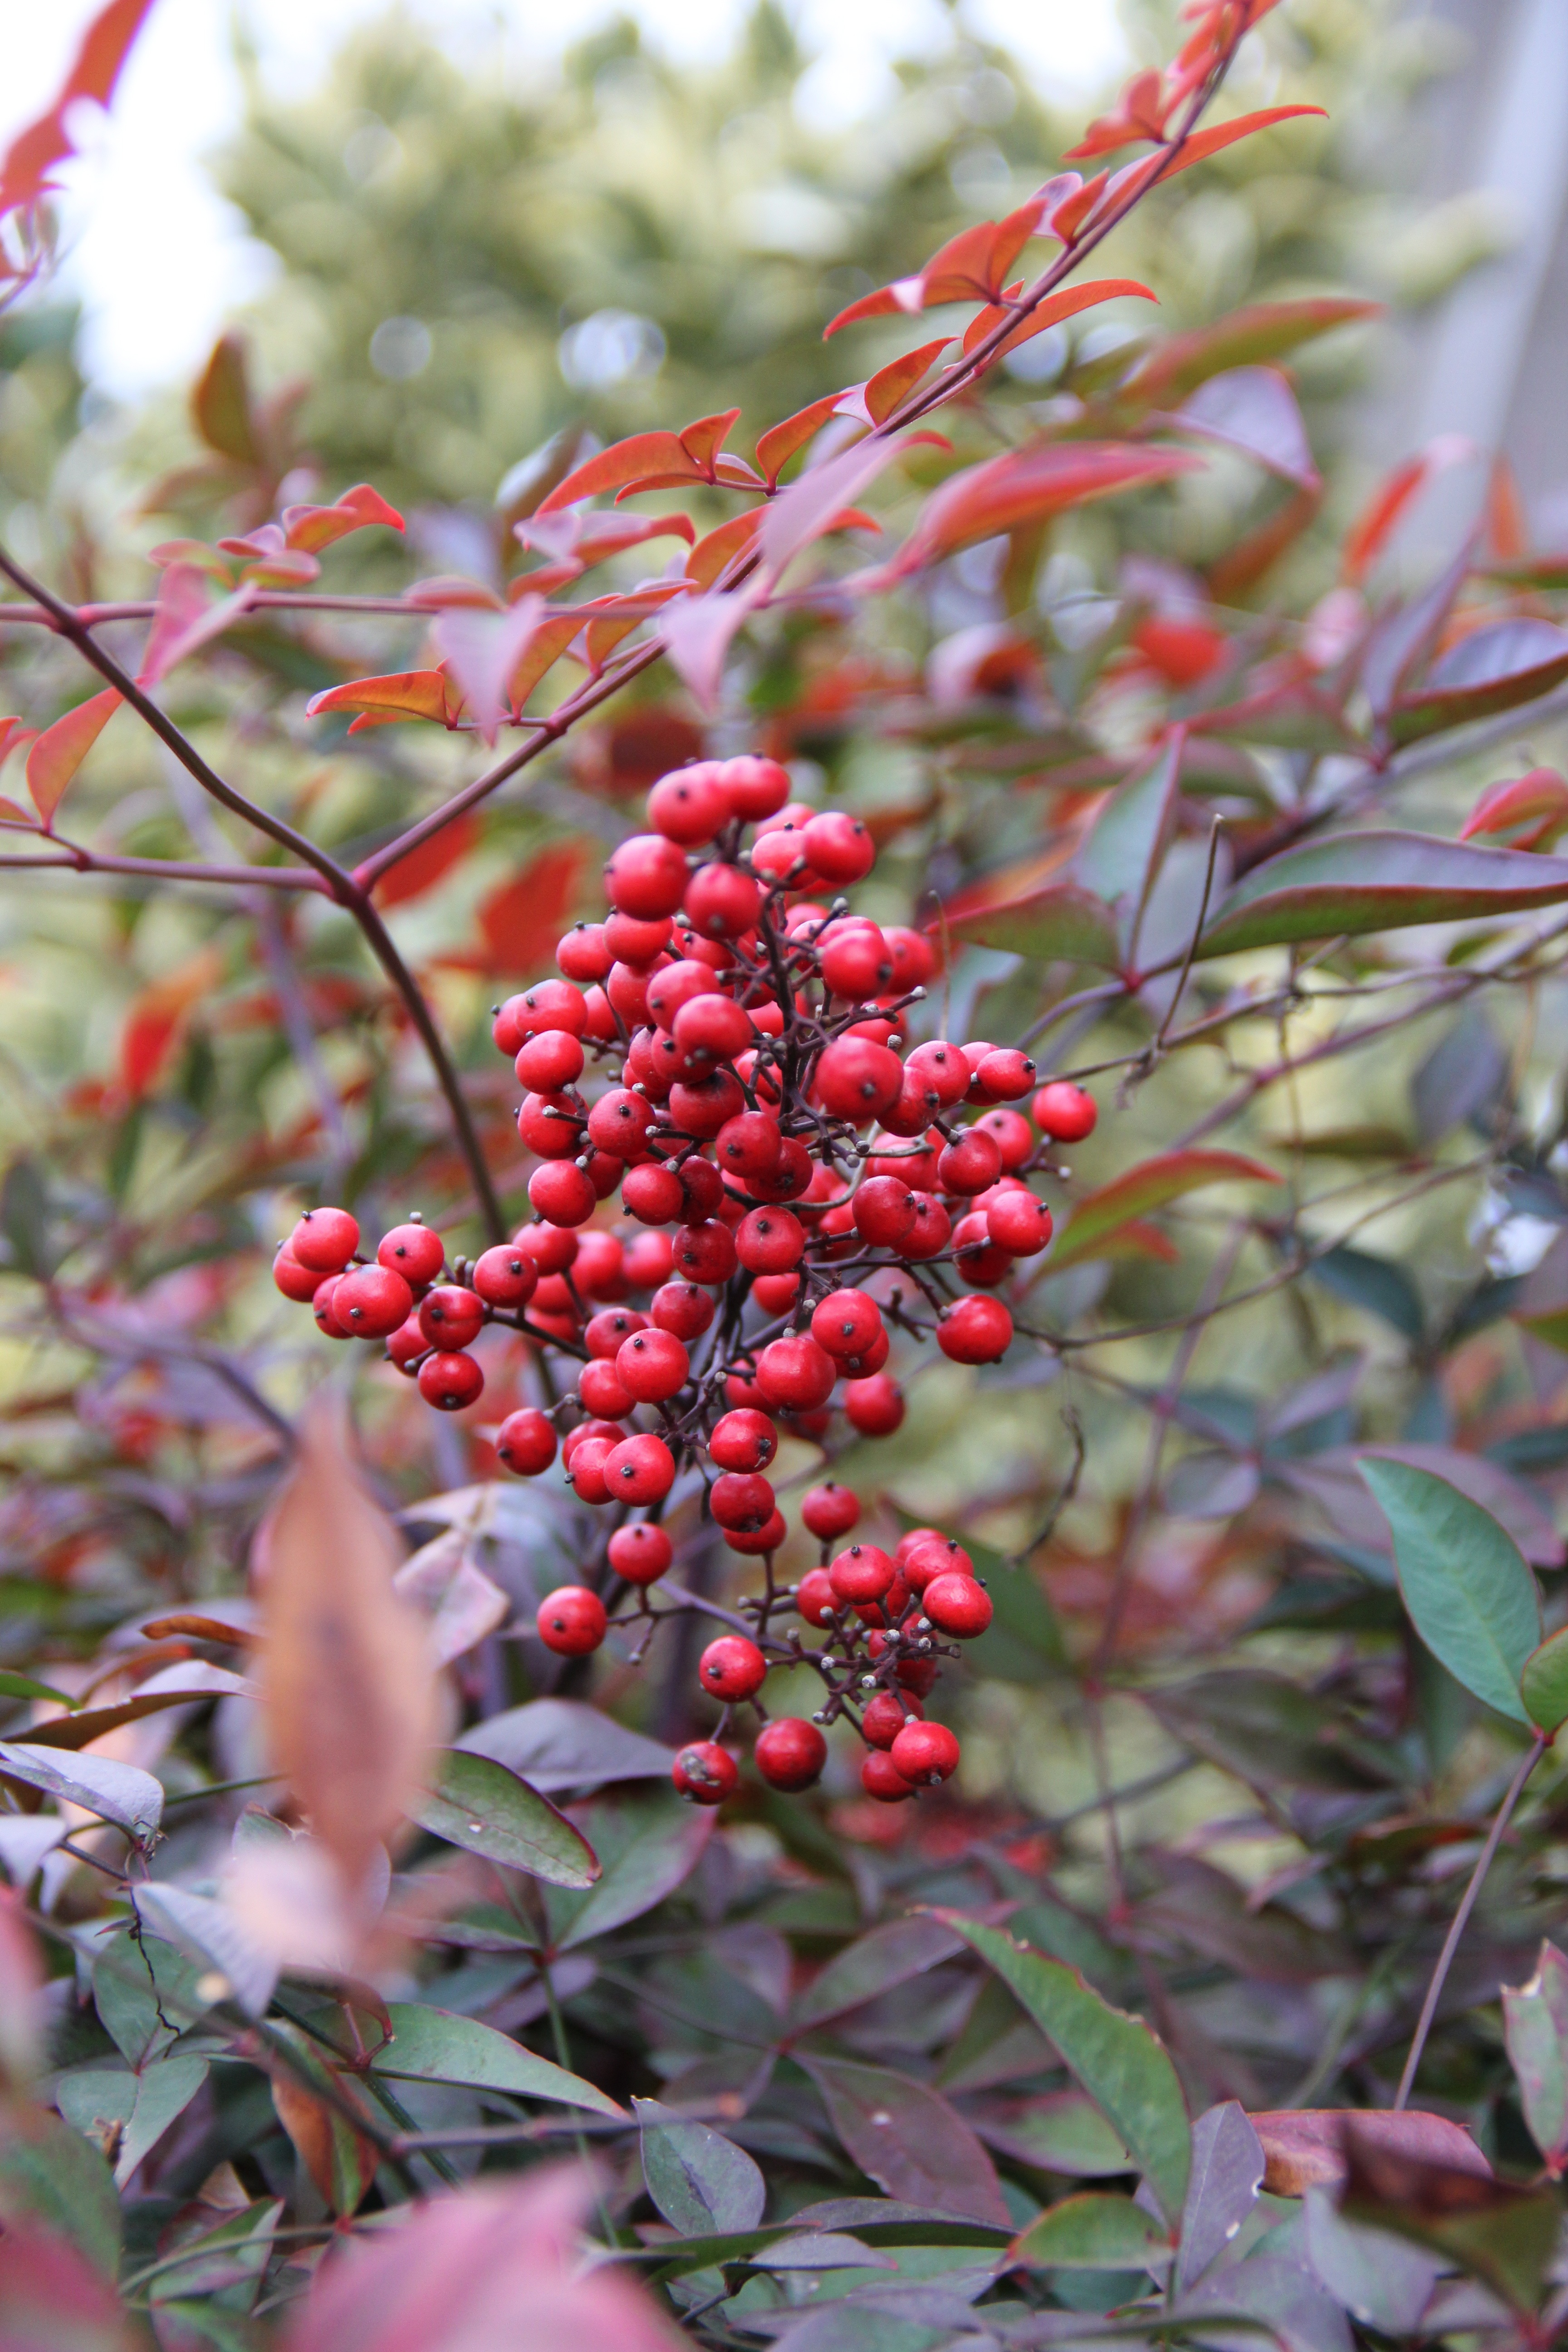
tree, nature, branch, blossom, plant, fruit, berry, leaf, flower, food, produce, evergreen, autumn, botany, flora, shrub, rowan, macro photography, flowering plant, red berries, woody plant, land plant, heavenly bamboo, nandina berries